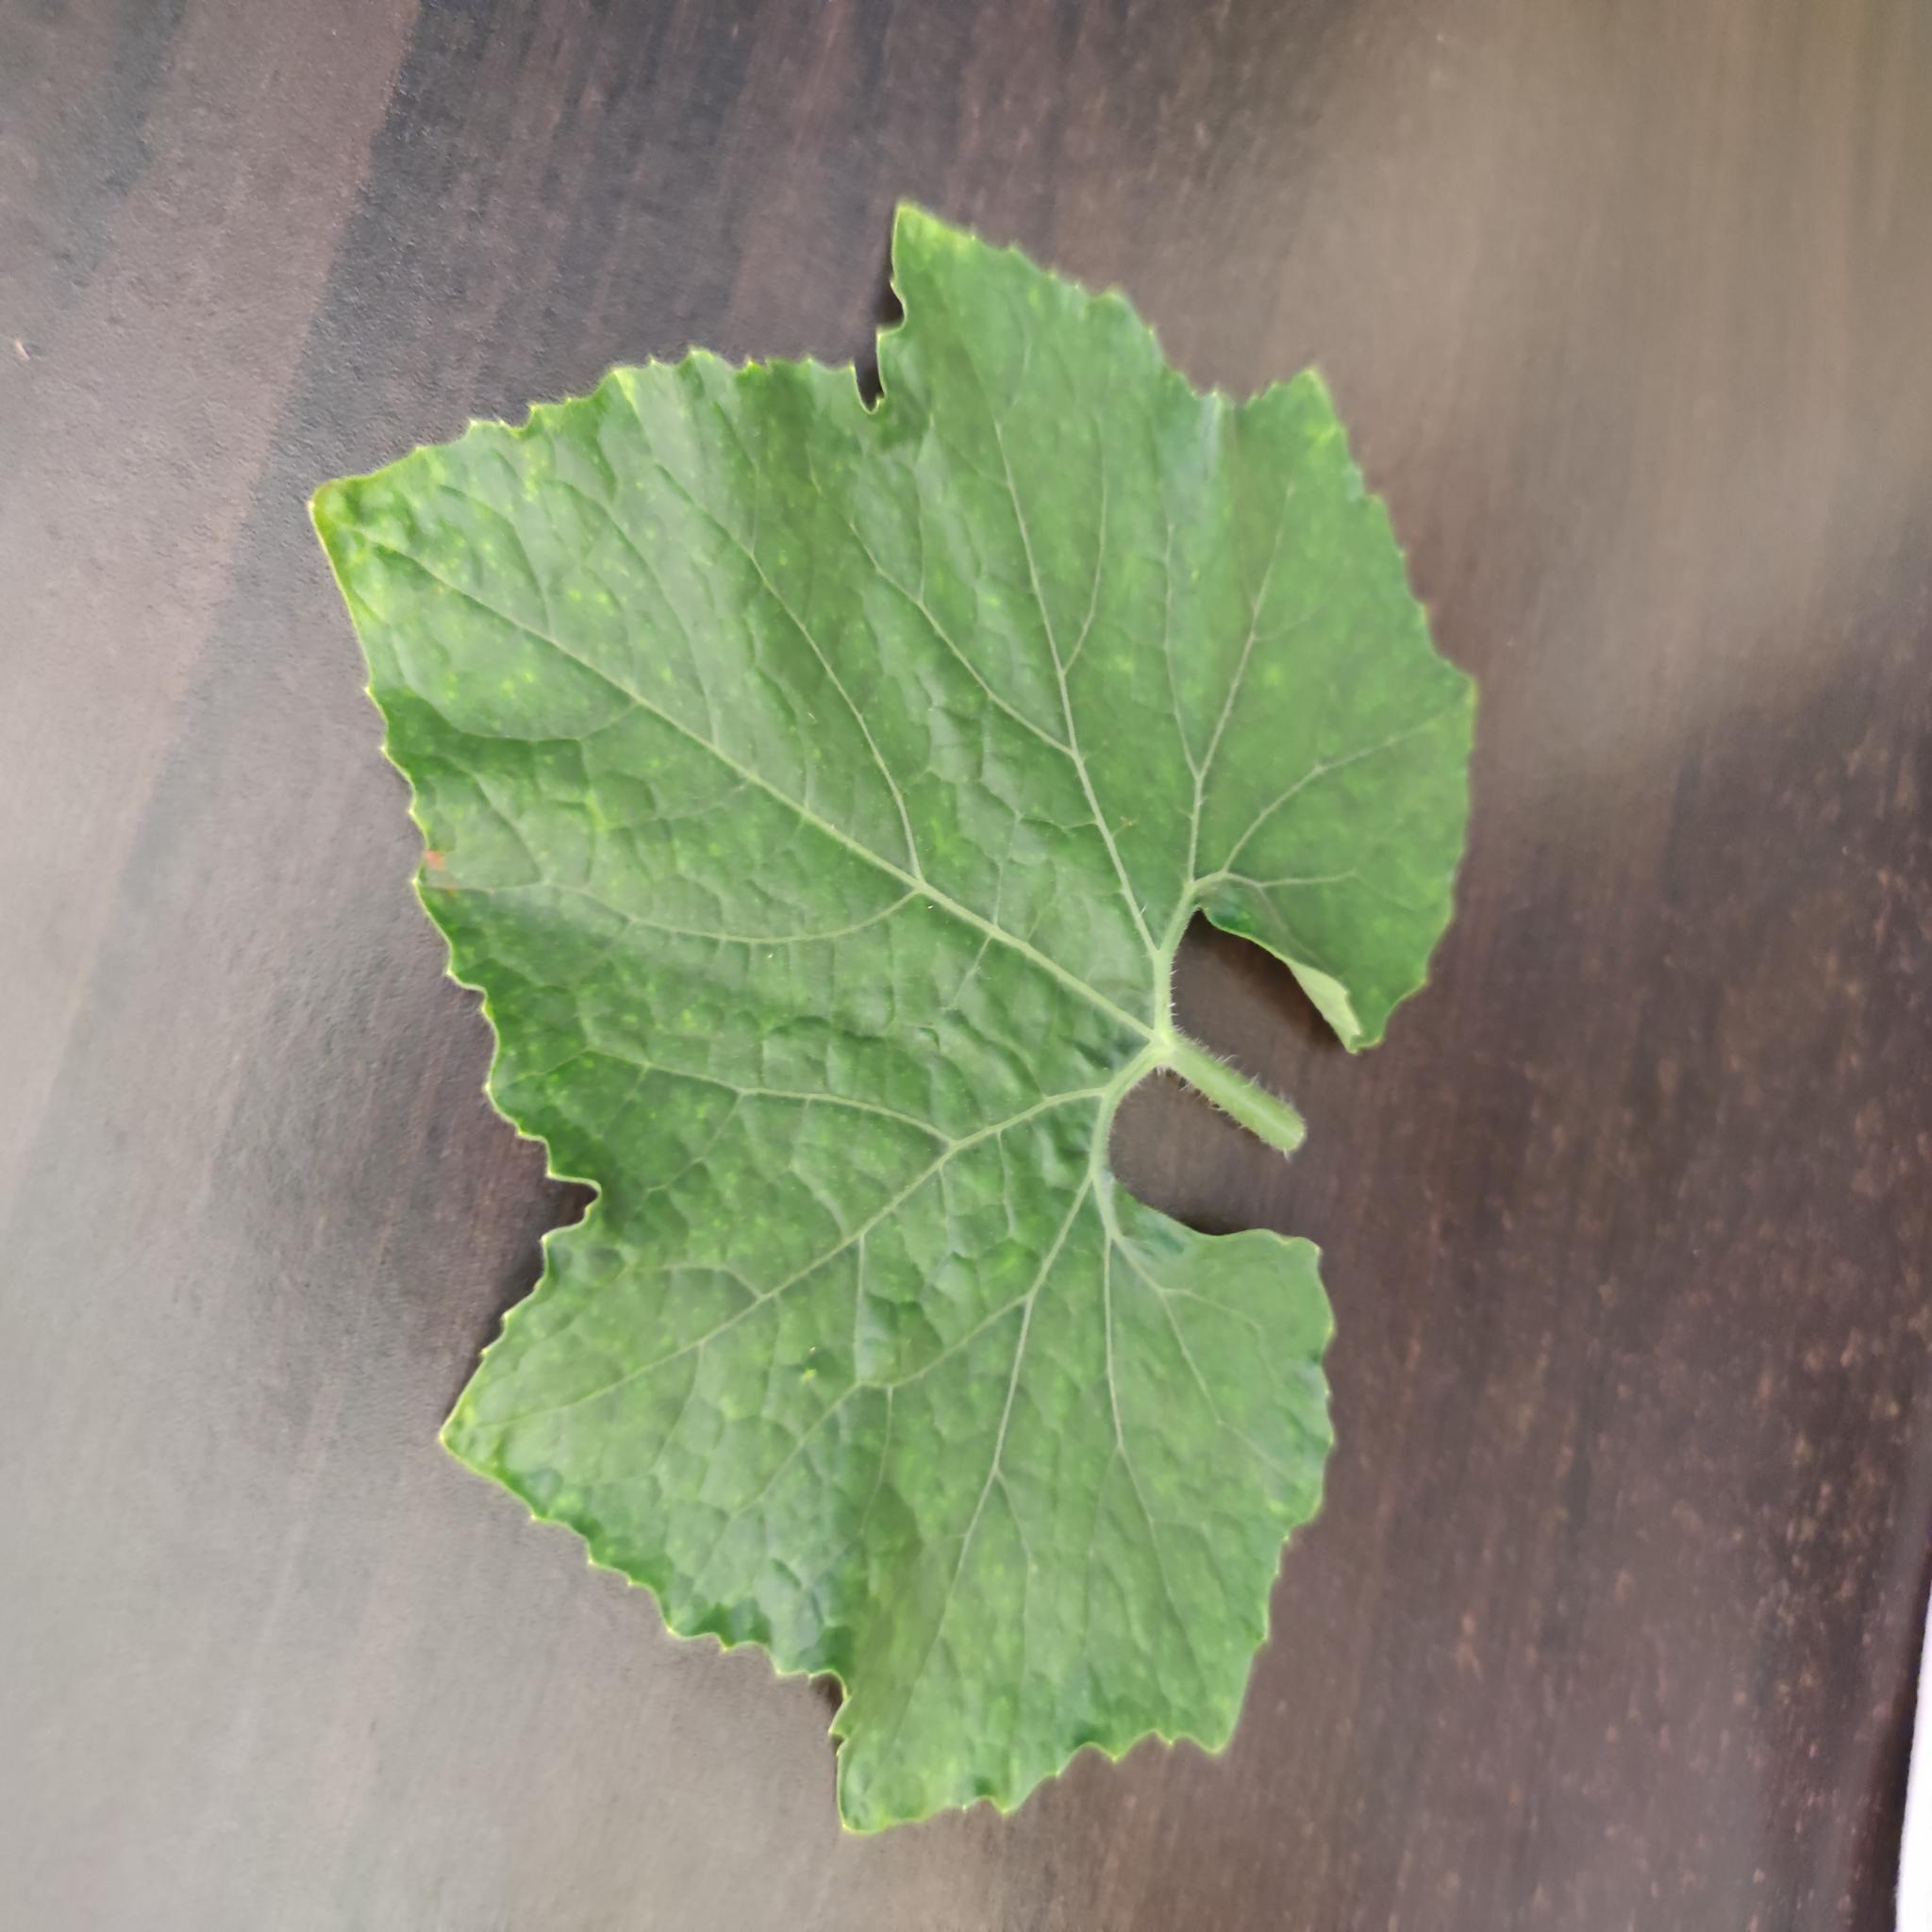
Label: Healthy